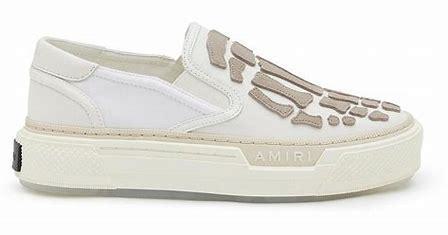
Brand: Amiri
Model: Skel Top